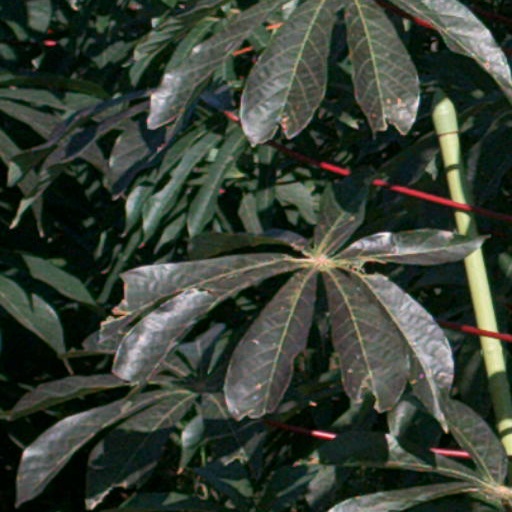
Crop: cassava